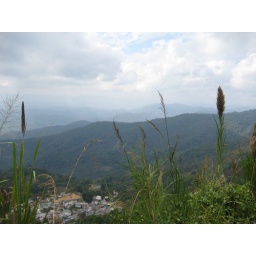
we scootered all the way to the top, triumphing over slippery pine needles and black diamond grade roads.